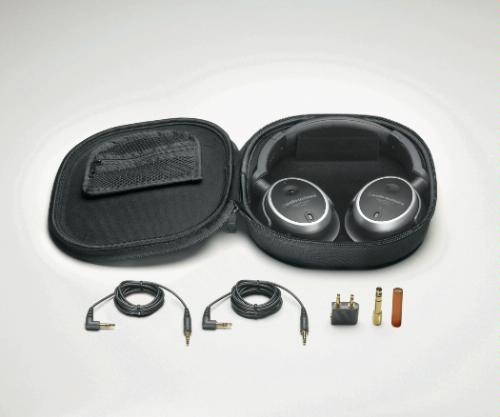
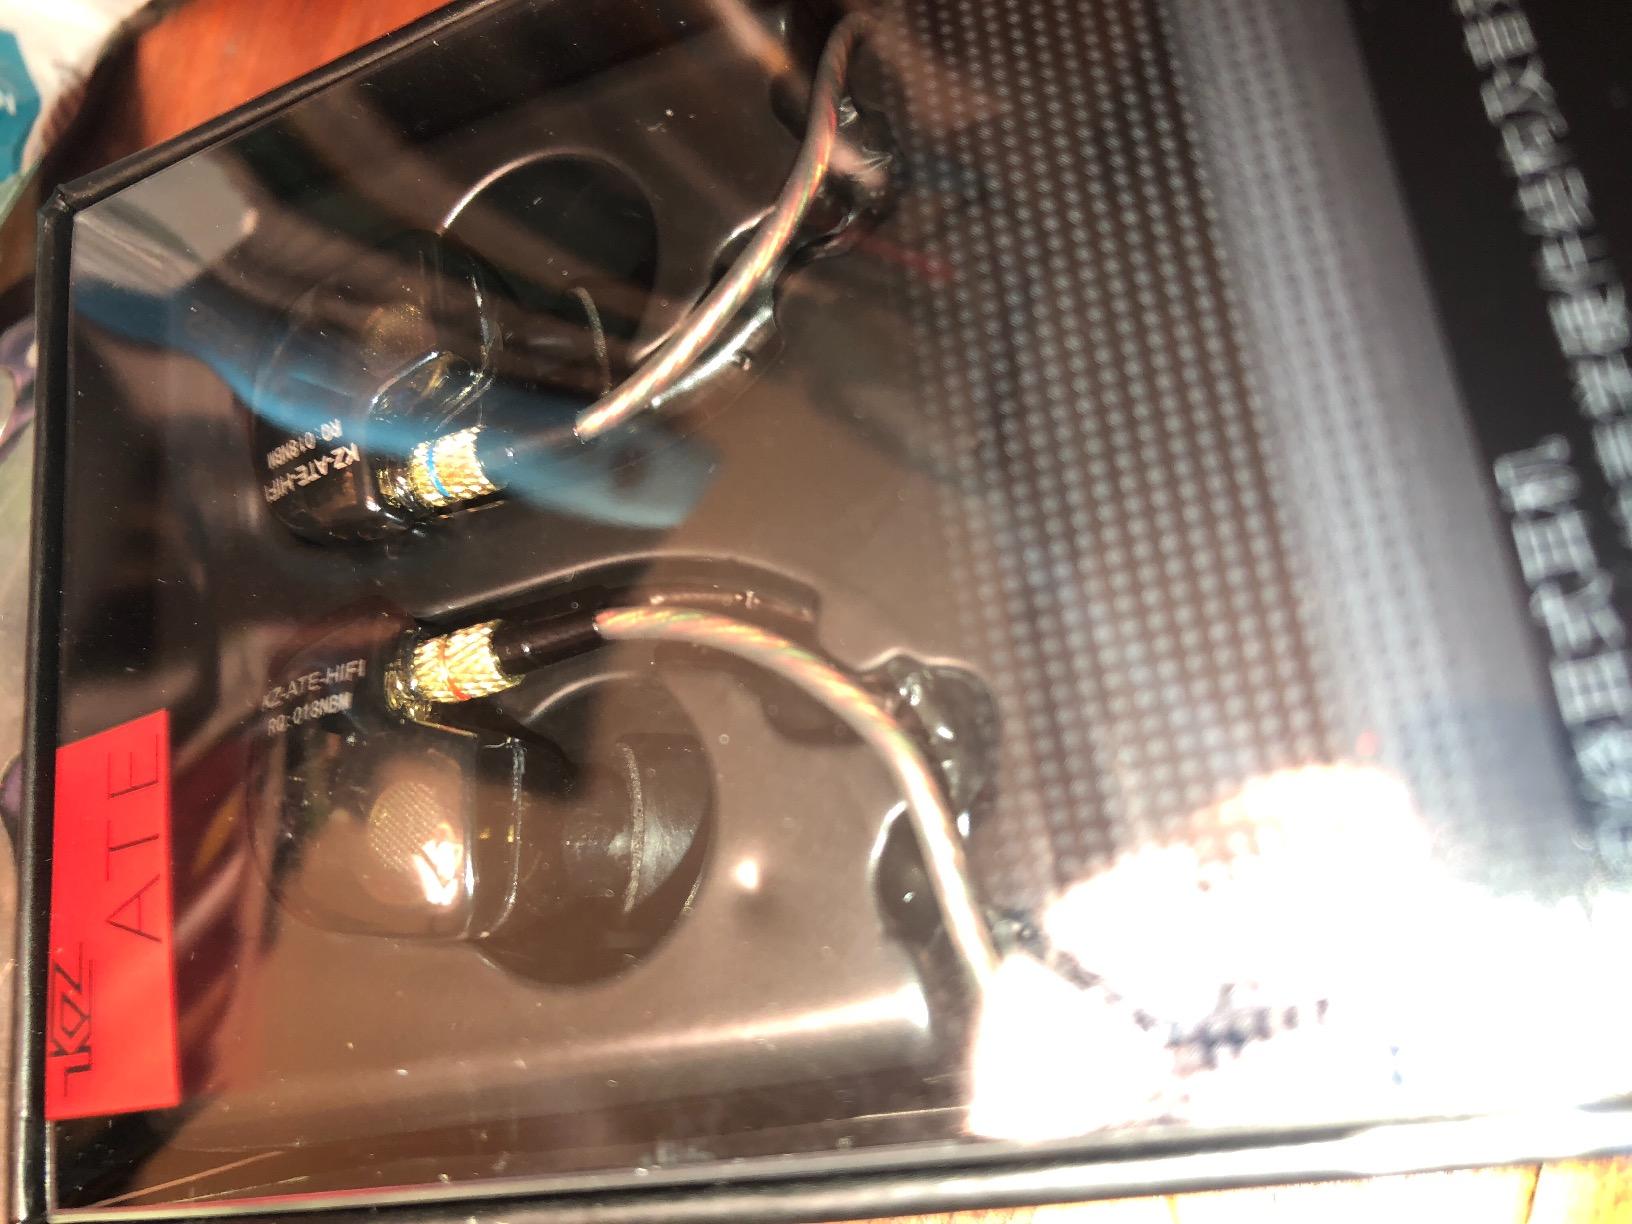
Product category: headphones
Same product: no